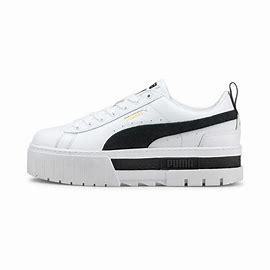
Brand: Puma
Model: Mayze